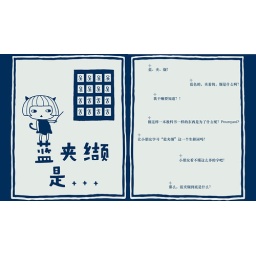
SectionPage_Book in blue and white